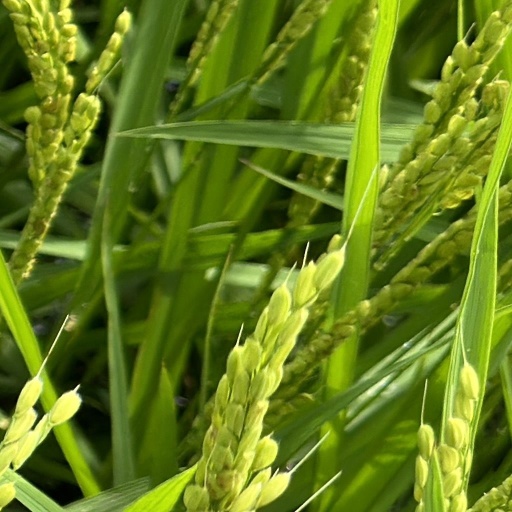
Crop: rice